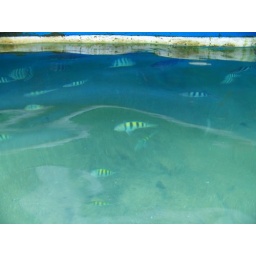
Yellow stripy fish under our boat in Ilha Grande, Brazil